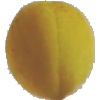
Label: Peach 2